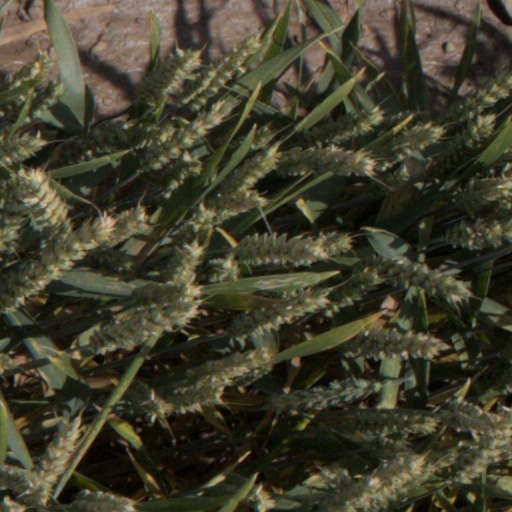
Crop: wheat